Hyak Motorsports

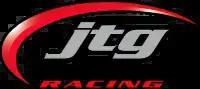
Logo as JTG Daugherty Racing

The team was founded in 1995 as ST Racing by advertising executive Tad Geschickter and crew chief Steve Plattenberger, competing in the Busch Grand National Series (now the NASCAR Xfinity Series). In 2006, the team rebranded to JTG Racing under the ownership of Geschickter and his wife Jodi, and began competing in the Cup Series, initially as a co-entry with Wood Brothers Racing. Former NBA All-Star center Brad Daugherty joined the ownership group in 2008 to form JTG Daugherty Racing. Under this name, the team would begin competing independently from the Wood Brothers in 2009, score their first Cup Series win in 2014 with driver A. J. Allmendinger, and win the 2023 Daytona 500 with Stenhouse. Other notable drivers to compete for the team during this period include Marcos Ambrose, Bobby Labonte, and Chris Buescher.